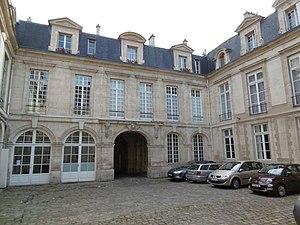
Hôtel Le Rebours Cour (2)